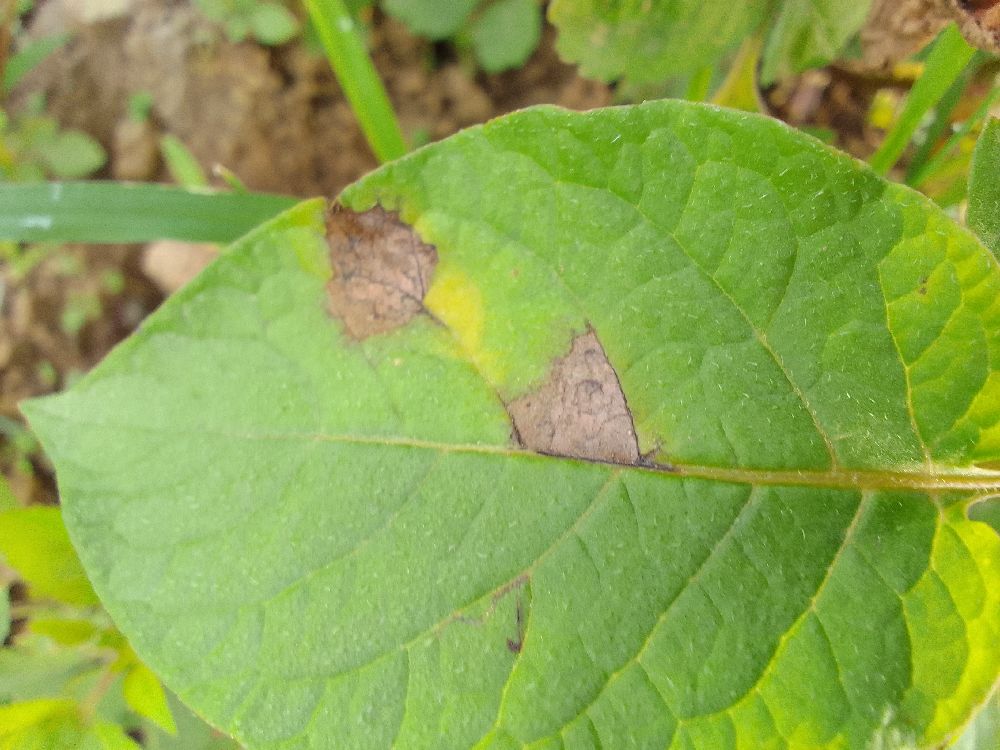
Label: Late blight